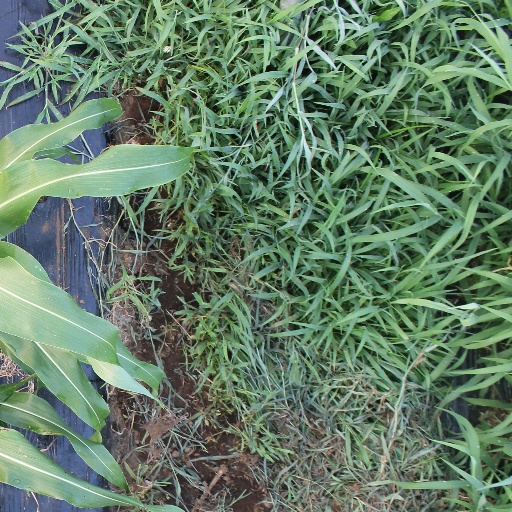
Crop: sorghum